Johnny Mathis

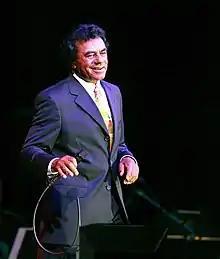
Mathis performing in 2006

In June 1957, Mathis appeared on the TV program "The Ed Sullivan Show", which helped increase his popularity. Later that year, Mathis released his second single to sell one million copies, "Chances Are". In November, he released "Wild Is the Wind", which featured in the film of the same title and was nominated for the Academy Award for Best Original Song. Mathis performed the song at the ceremony in March 1958.